Salomon Mandelkern

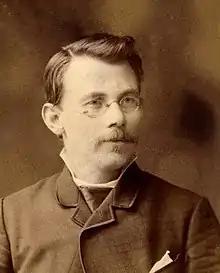
Salomon Mandelkern

Salomon Mandelkern (1846 in Mlyniv, now in Volhynian Governorate – March 24, 1902 in Vienna; pseudonym "Mindaloff") was a Russian lexicographer, poet and author.